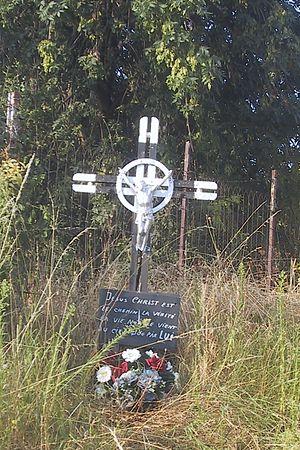
Xhendremael [ɑ̃dʀəmal] est un village situé au nord-est de la ville de Liège. Administrativement il fait partie de la commune d'Ans dans la province de Liège.